Western Gunfighters

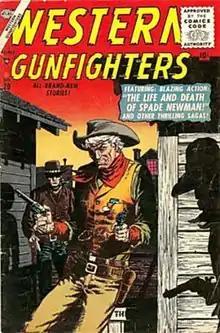
"Western Gunfighters" #20 (June 1956), the premiere issueCover art by John Severin.

Western Gunfighters is the name of two American Western-anthology comic book series published by Marvel Comics and its 1950s forerunner, Atlas Comics.